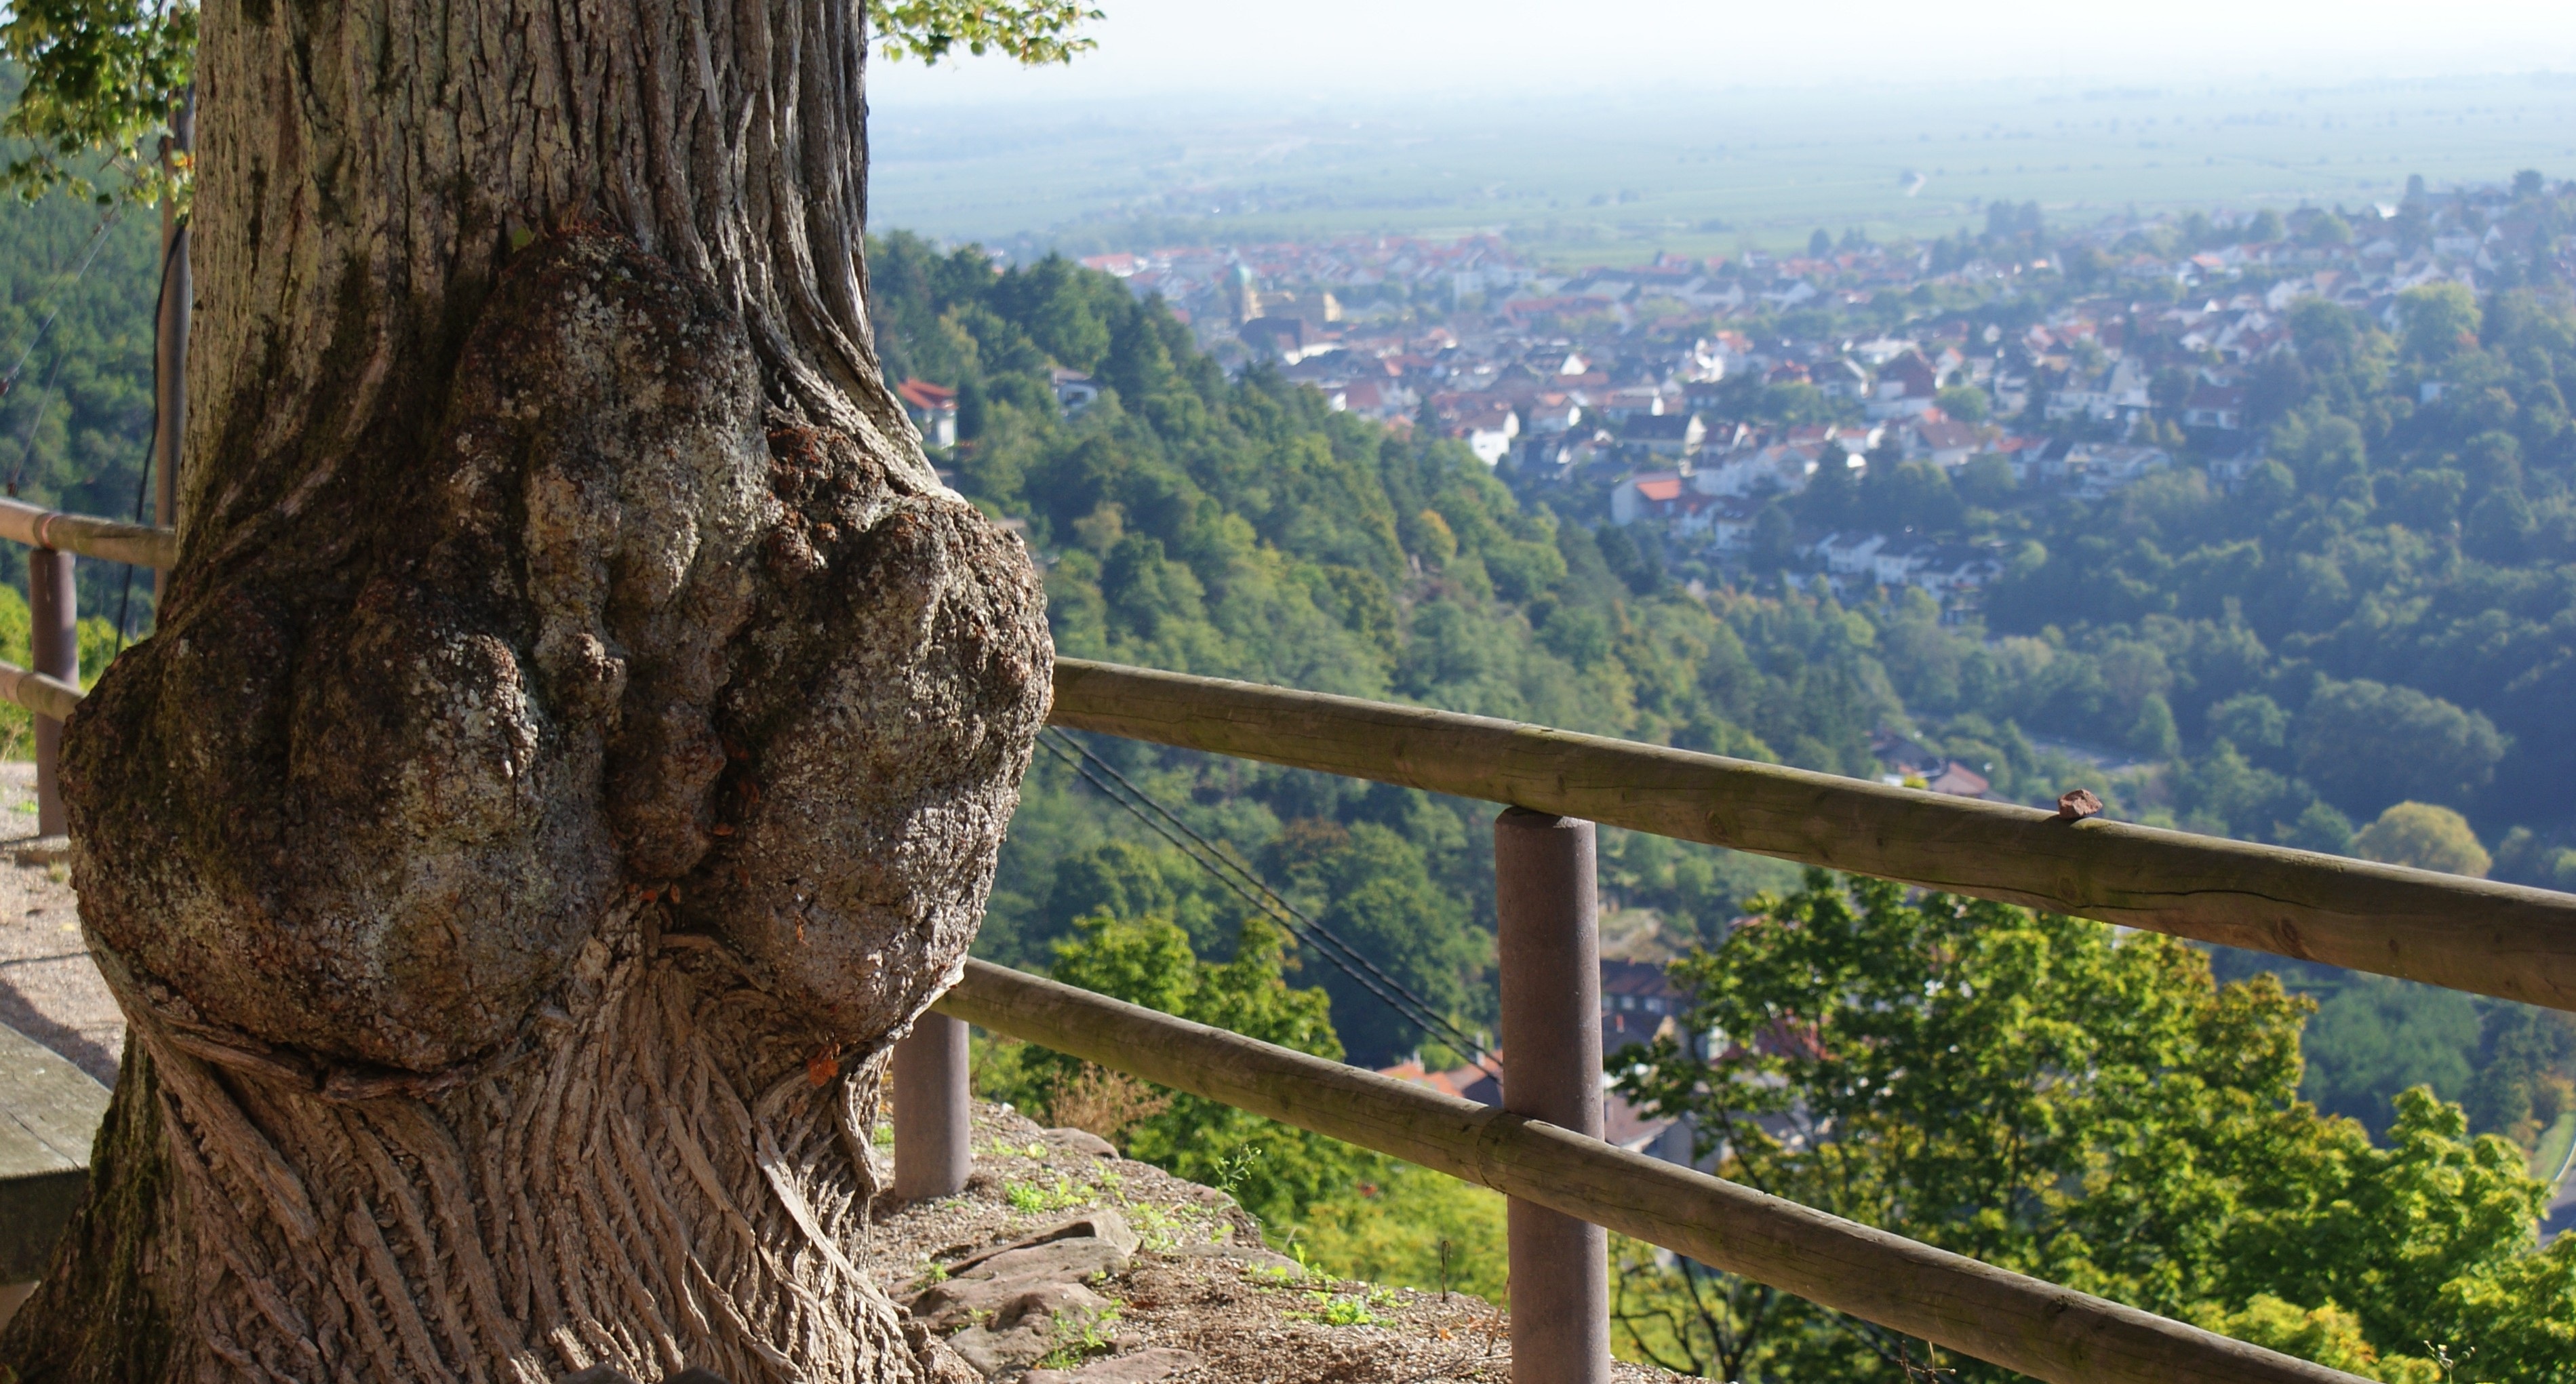
tree, plant, flower, summer, walk, tourism, sachsen, limburg, palatinate, palatinate forest, woody plant